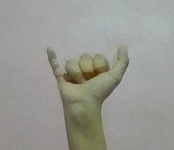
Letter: ya